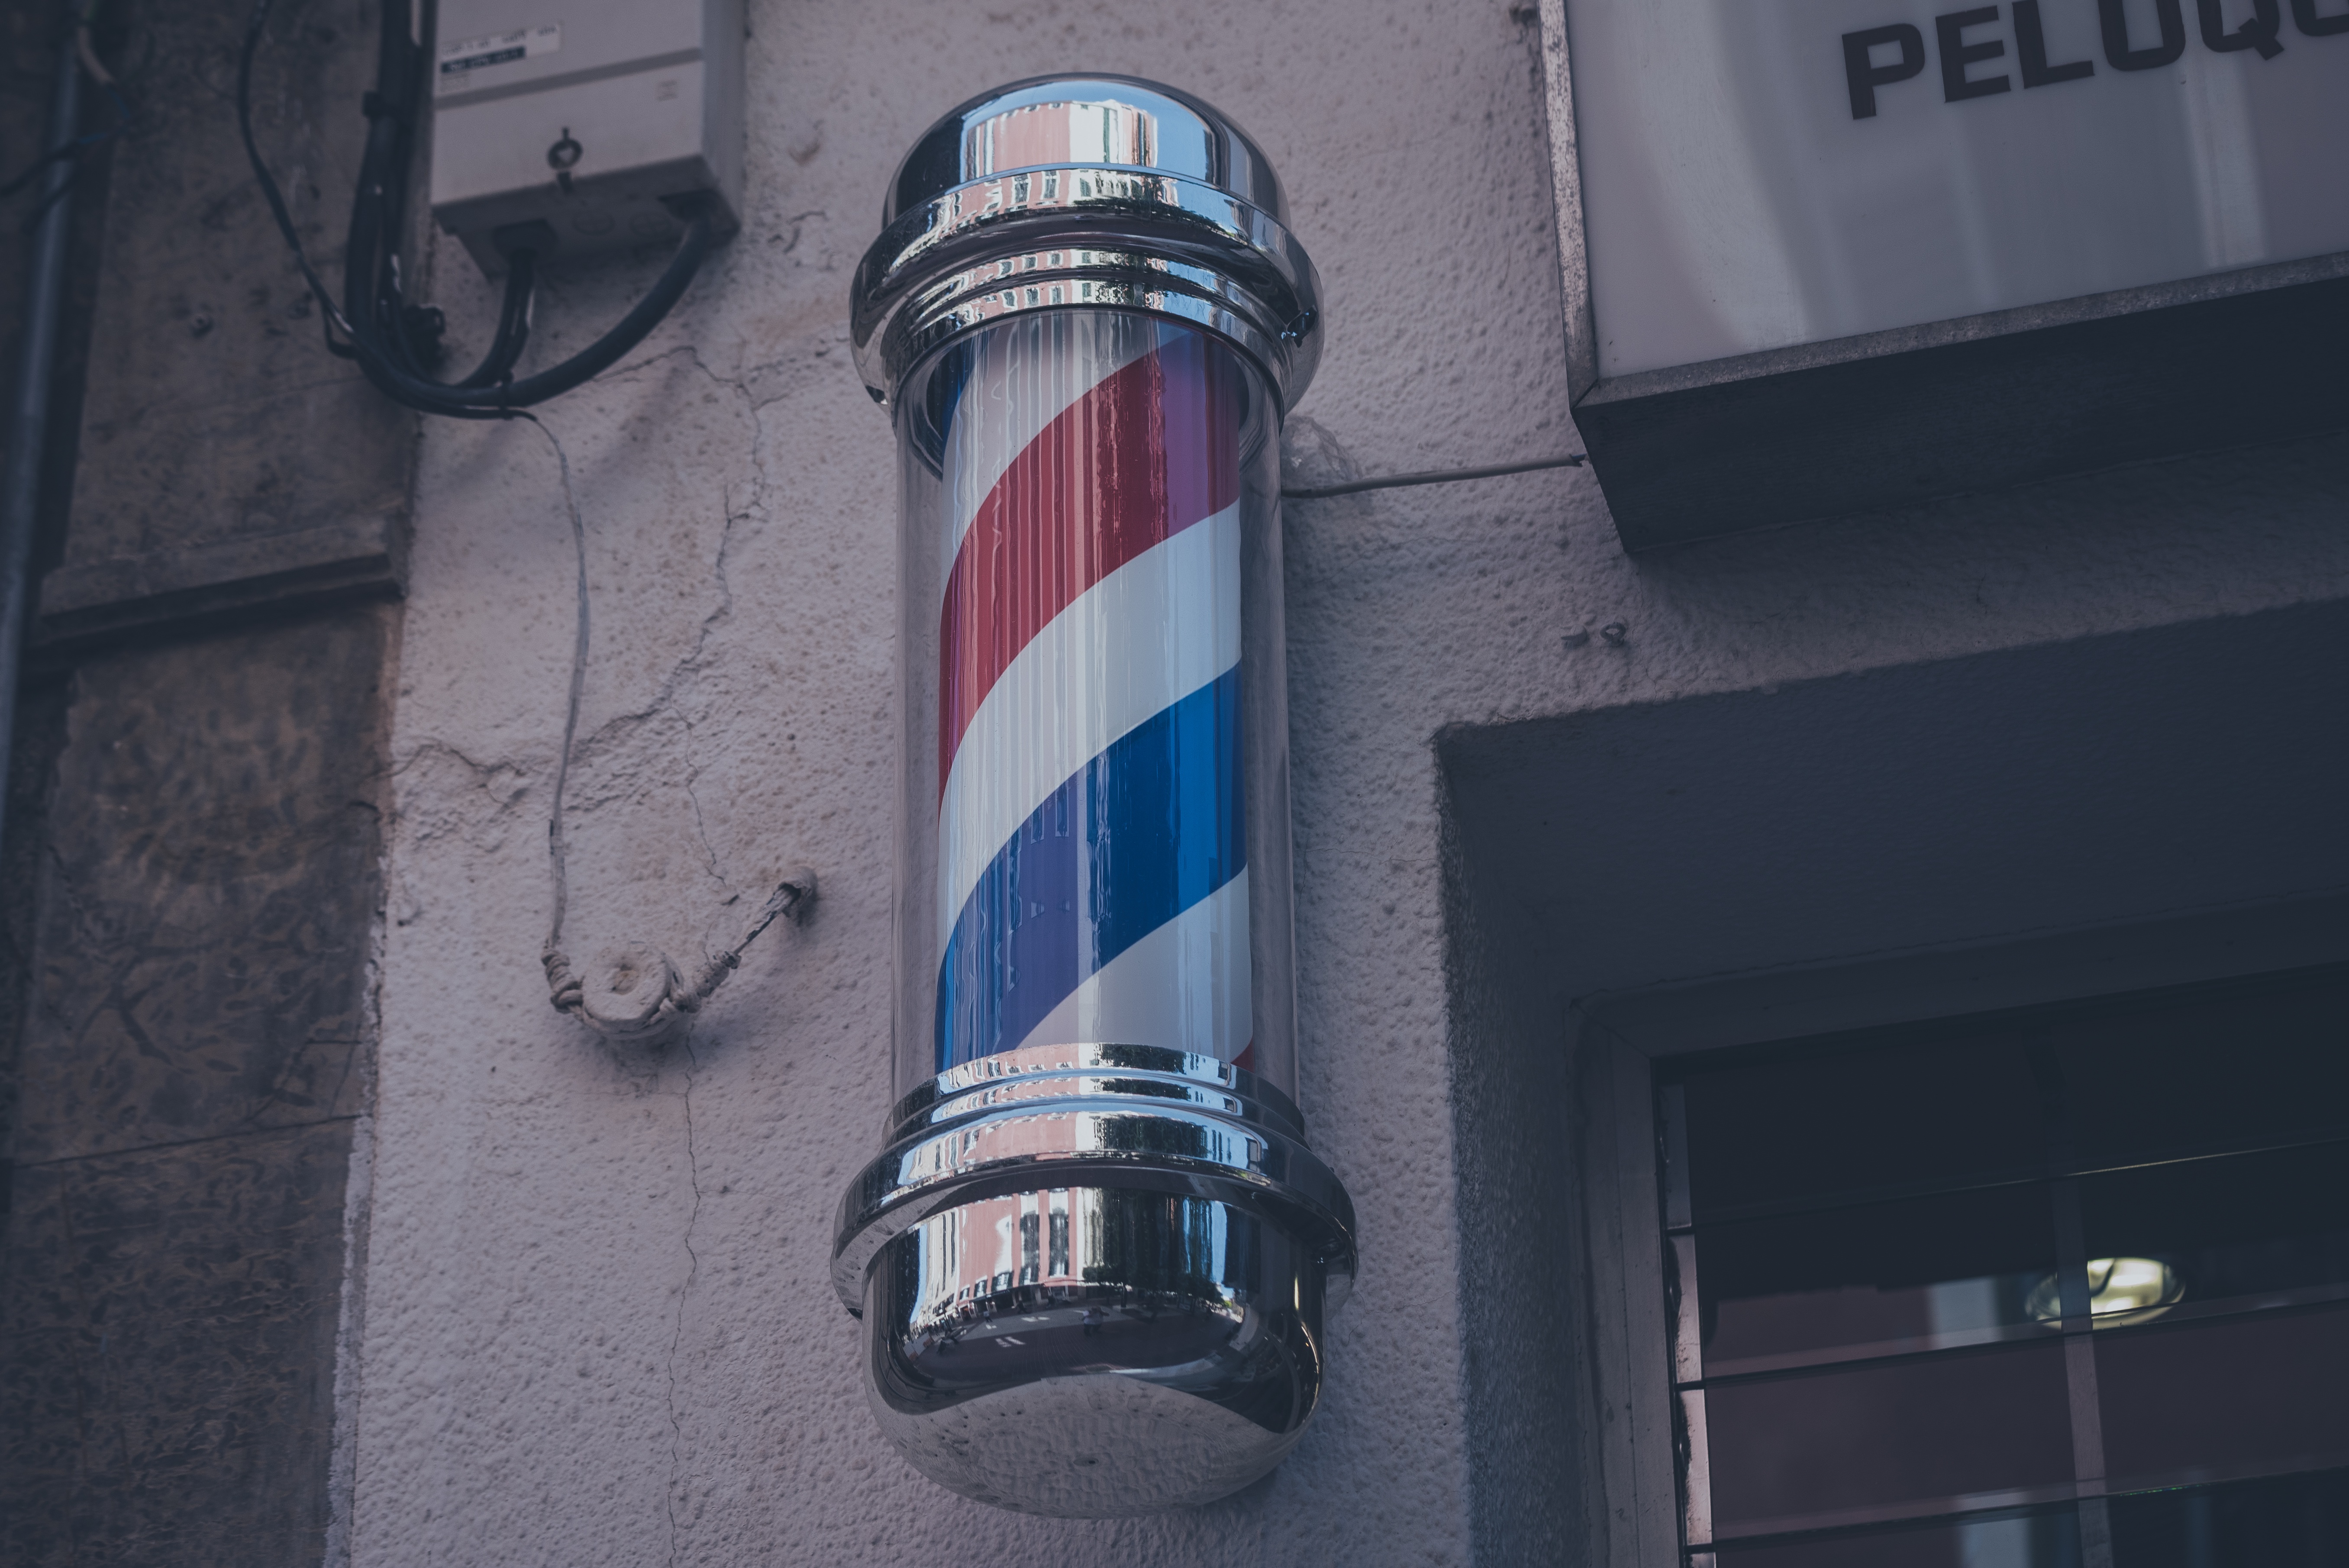
light, white, vehicle, blue, lighting, shape